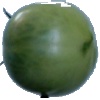
Label: Tomato not Ripened 1